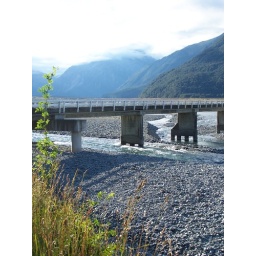
Arthurs Pass - bridge over the river